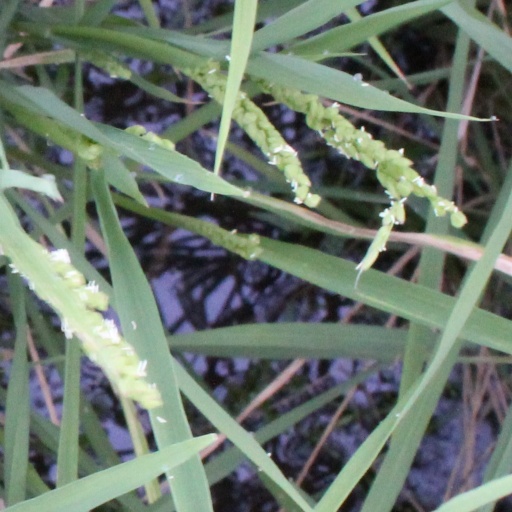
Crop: rice